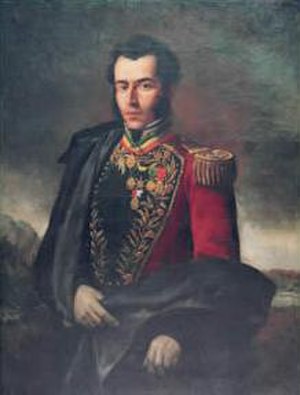
Bolivias præsidenter / Liste over Bolivias præsidenter
Bolivias præsident, er statsoverhoved og regeringsleder i Bolivia. I henhold til den nuværende forfatning vælges præsidenten ved valg for en fem-årig periode.